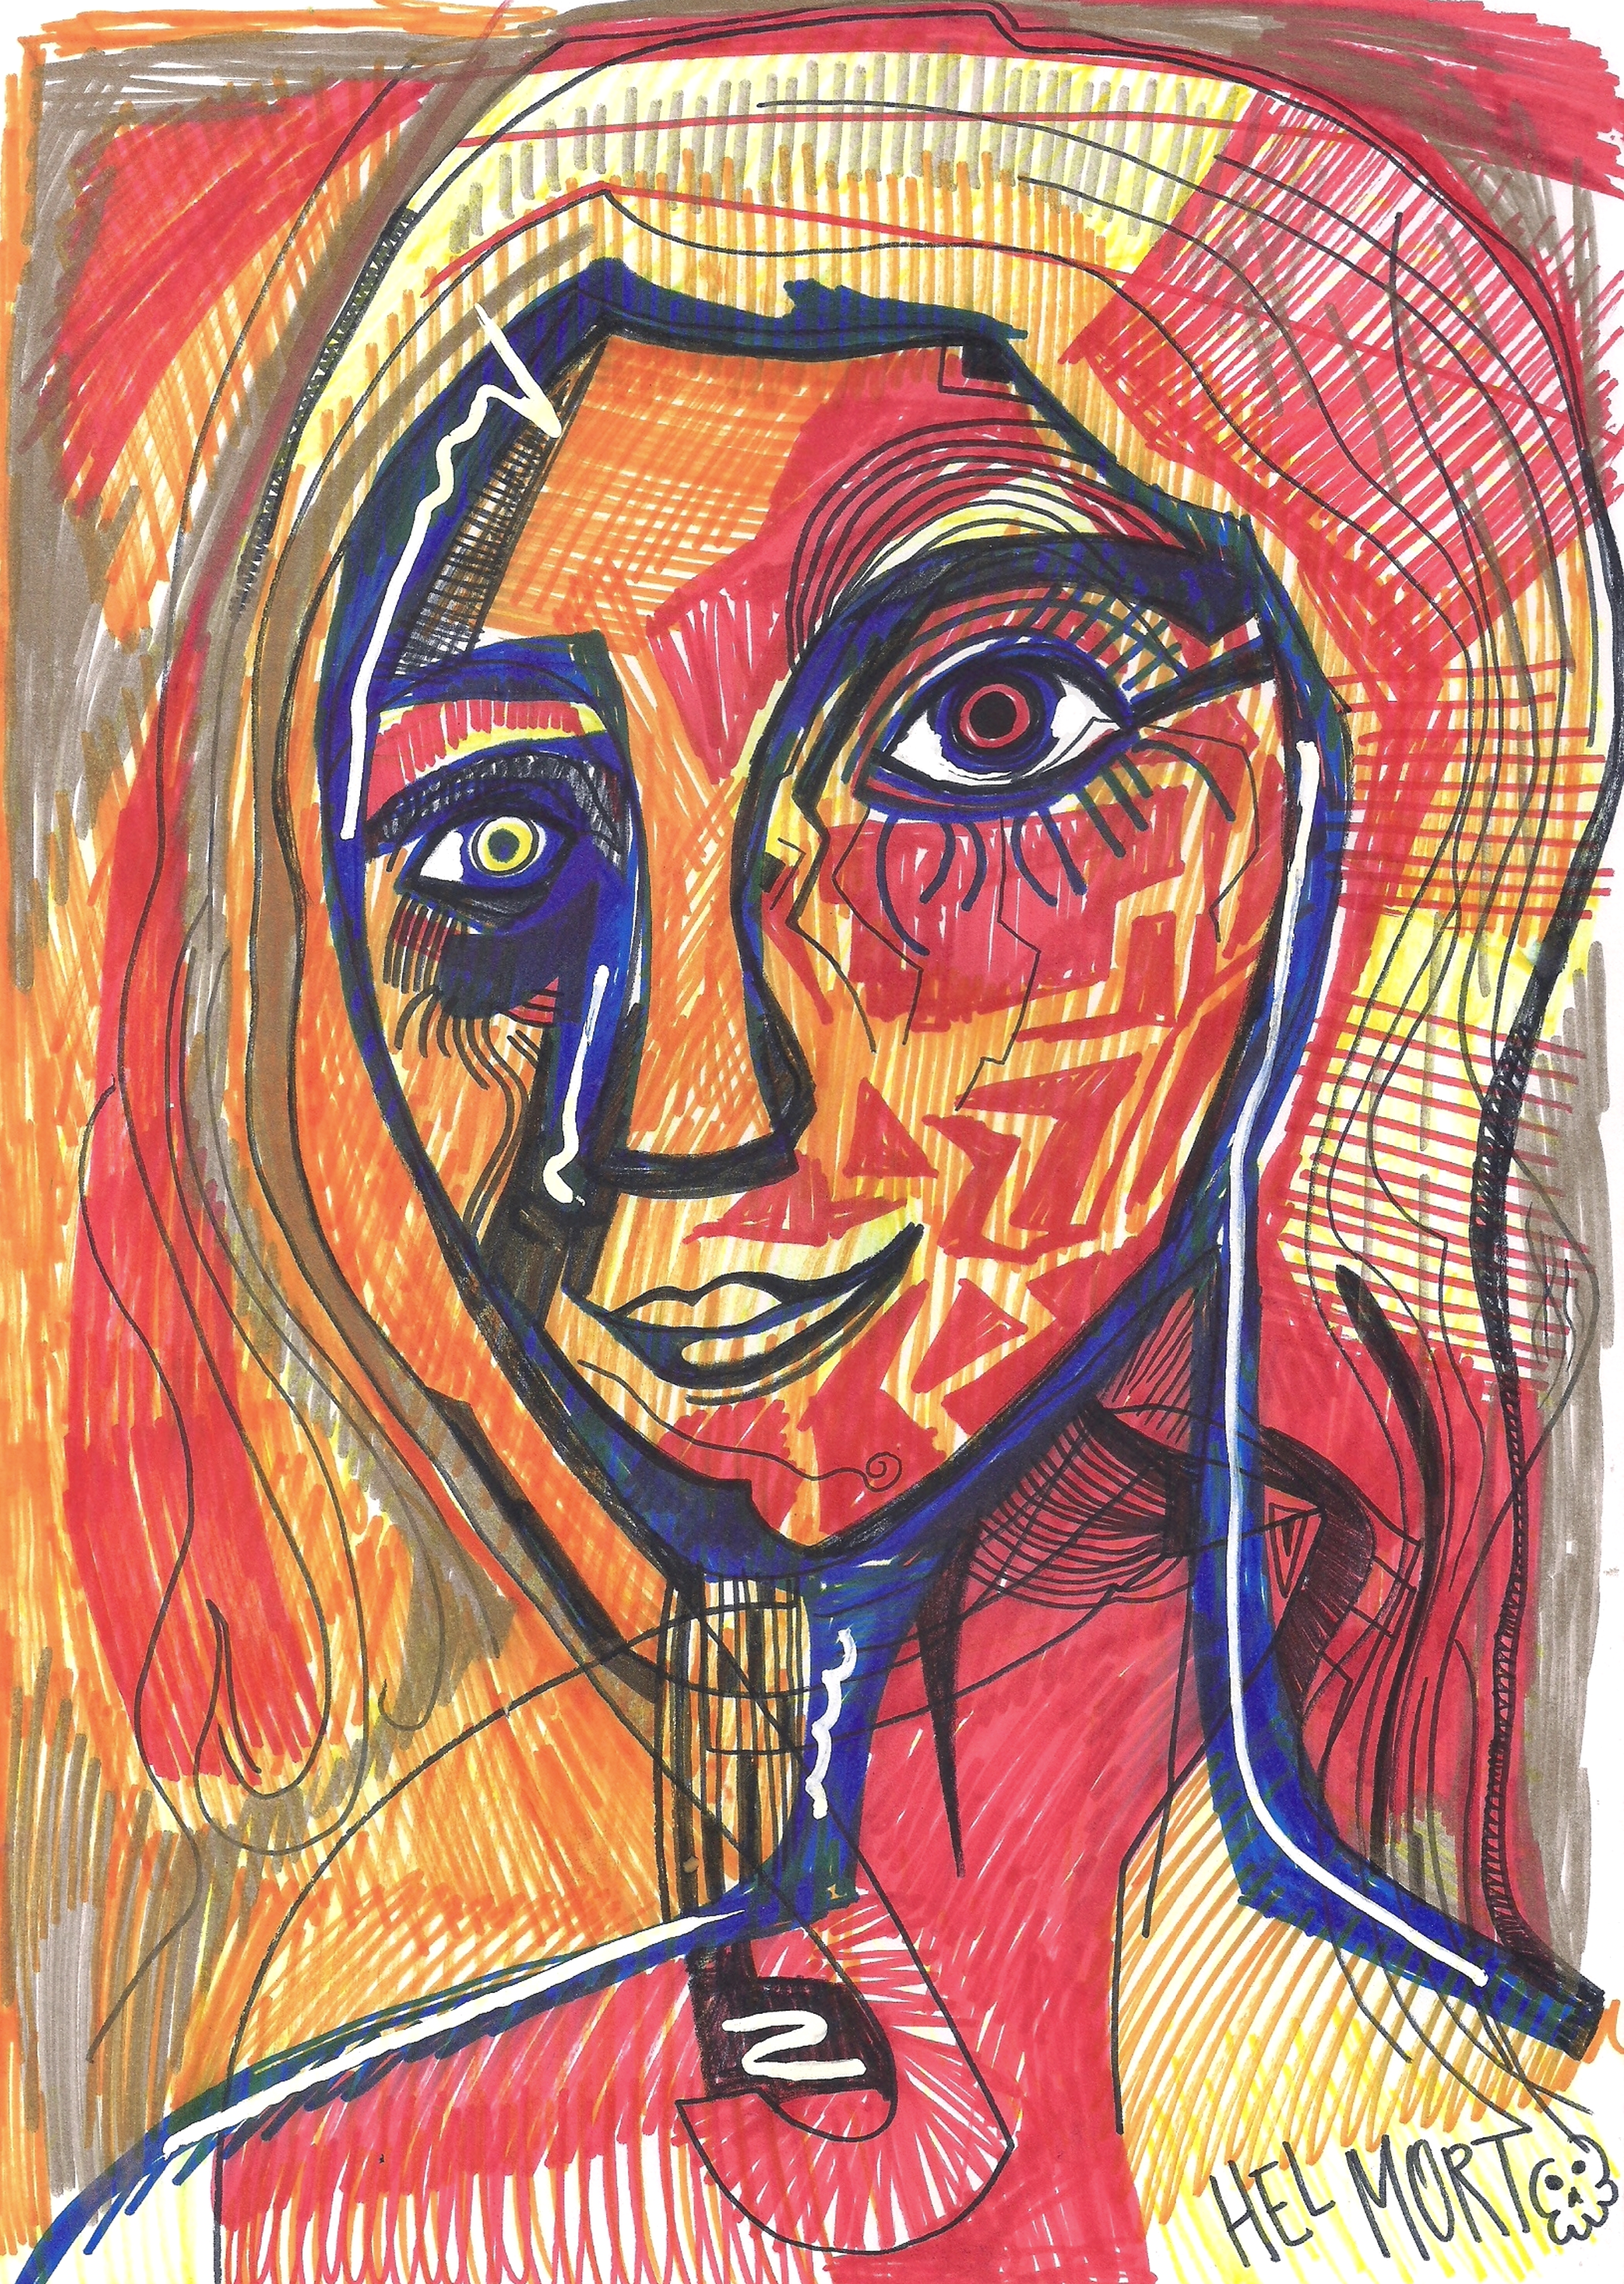
painting, art, artist, artwork, drawing, contemporary art, photography, illustration, paint, love, design, sketch, fine art, abstract art, creative, abstract, acrylic painting, nature, watercolor, art gallery, oil painting, gallery, modern art, abstract painting, digital art, contemporary painting, art collector, style, girl, woman, fashion, mort, lip, cheek, chin, forehead, eyebrow, temple, self portrait, visual arts, portrait, Art paint, creative arts, acrylic paint